Custe o Que Custar

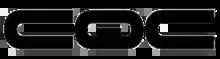

Custe o Que Custar (English: Whatever It Takes, represented by the acronym CQC) was a program that brought together journalism and humor on Brazilian television, produced by Eyeworks and broadcast weekly by Rede Bandeirantes from 2008 to 2015.